Chain of Desire

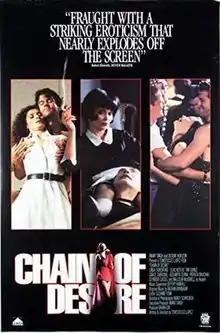
Film poster

Chain of Desire is a 1992 American drama romance film written and directed by Temístocles López. It is a modern American remake of the film "La Ronde". The film was presented at the Turin Film Festival in November 1992 and was released in the United States on June 25, 1993.